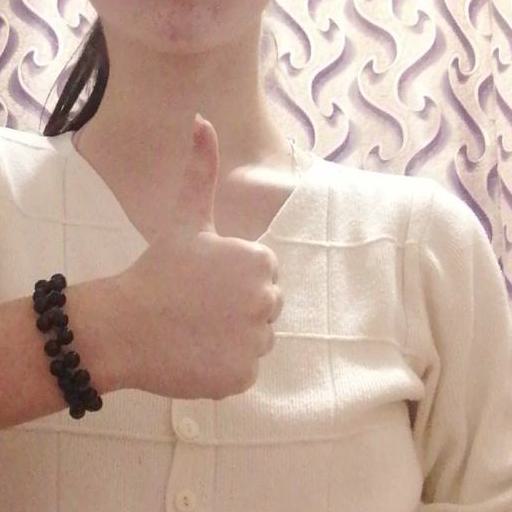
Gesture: like